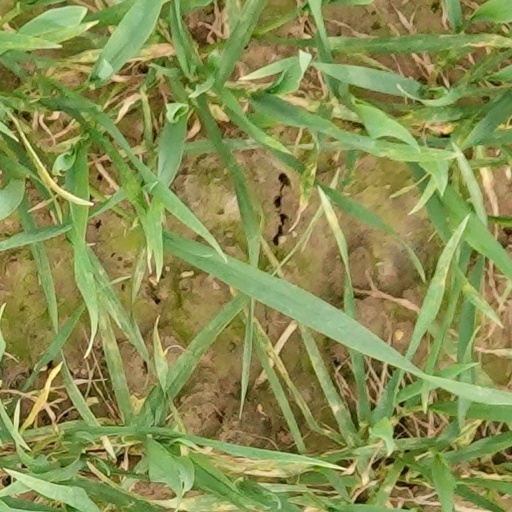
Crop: wheat